Keith (film)

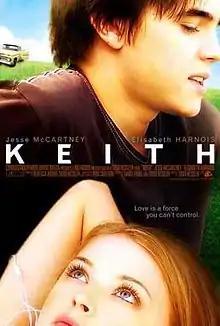
Theatrical release poster

Keith is a 2008 American independent drama film directed by "Blue's Clues" co-creator Todd Kessler. It was written by David Zabel and Kessler based on the short story "Keith" by author Ron Carlson, from his book "The Hotel Eden". The film stars Jesse McCartney and Elisabeth Harnois.